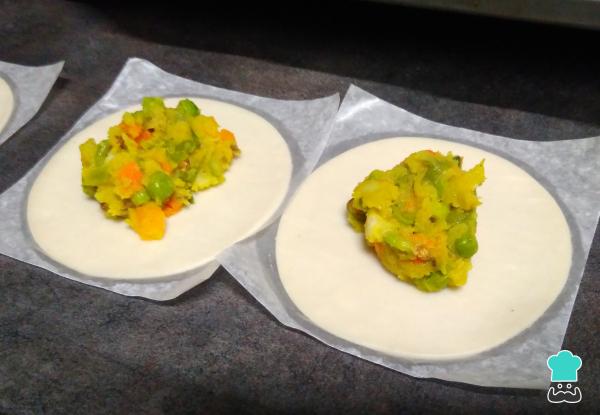
A continuación nos pondremos a armar las empanadillas, así que ve sacando cada una de las obleas y coloca una cucharada de mezcla de verduras en el centro. No te pases con el relleno para no tener problemas al cerrarlas.Si quieres hacer la masa casera, aquí tienes varias recetas que te pueden servir:Masa para empanadas caseraMasa para empanadas sin glutenHojaldre caseroTruco: Recuerda que el relleno no debe estar caliente al armar las empanadillas.